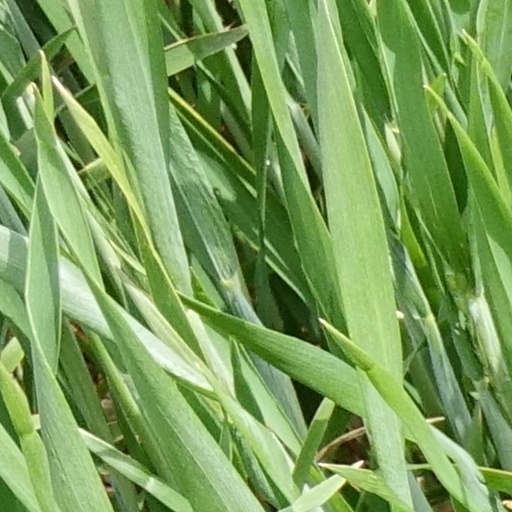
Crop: wheat